Royal Ulster Constabulary

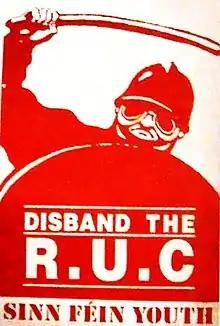
An Ógra Shinn Féin propaganda sticker calling for the RUC to be disbanded

On 1 July 1992, Human Rights Watch (HRW) issued a detailed report, alleging RUC and paramilitary violations against children's rights during the Troubles. Both Catholic and Protestant children alleged regular and severe physical assault and mental harassment at the hands of RUC officers, usually conducted to force a false confession of a crime. In an accompanying statement, HRW cited allegations that:Police officers and soldiers harass young people on the street hitting, kicking and insulting them. Police officers in interrogation centres insult, trick and threaten youngsters and sometimes physically assault them. Children are locked up in adult detention centres and prisons in shameful conditions. Helsinki Watch heard dozens of stories from children, their parents, lawyers, youth workers and political leaders of children being stopped on the street and hit, kicked and abused again and again by police and soldiers. And seventeen-year-olds told Human Rights Watch Helsinki of severe beatings in detention during interrogations by police.